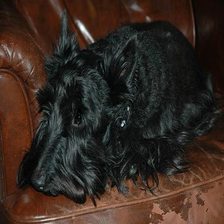
Species: dog
Breed: scottish terrier